Alvaro Alvarez

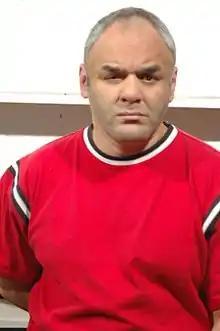
Australian artist Alvaro Alvarez.

Alvaro Alvarez (born San Jose, Costa Rica, 1965), is an artist, working primarily as a painter. He is based in Melbourne, Australia.